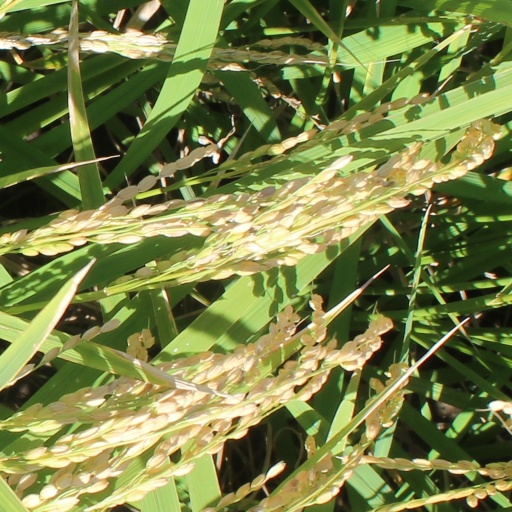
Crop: rice